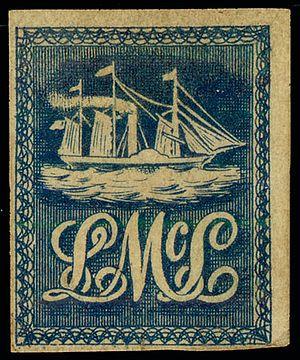
Le Lady McLeod est un navire qui servit aux liaisons maritimes entre Port-d'Espagne et San Fernando, dans l'île Trinité, aujourd'hui dans l'État de Trinité-et-Tobago.